Ivan Chodkiewicz

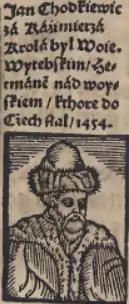
Picture of Ivan Chodkiewicz from Bartosz Paprocki's book "Gniazdo Cnoty"

Ivan Chodkiewicz (1420 – 1484) was a Ruthenian noble from the Grand Duchy of Lithuania. He was a son of Chodko Jurewicz and ancestor of the Chodkiewicz family. Ivan married Jawnuta (Agnieszka) Belska, first cousin of Casimir IV Jagiellon. The marriage into the royal line helped him to obtain positions of starosta of Lutsk (1473) and voivode of Kiev (1480). During a Tatar invasion in 1482, Ivan and his family were taken hostage. Ivan died in captivity while his wife, daughter Agrafena, and son Aleksander Chodkiewicz were ransomed and continued the family line.